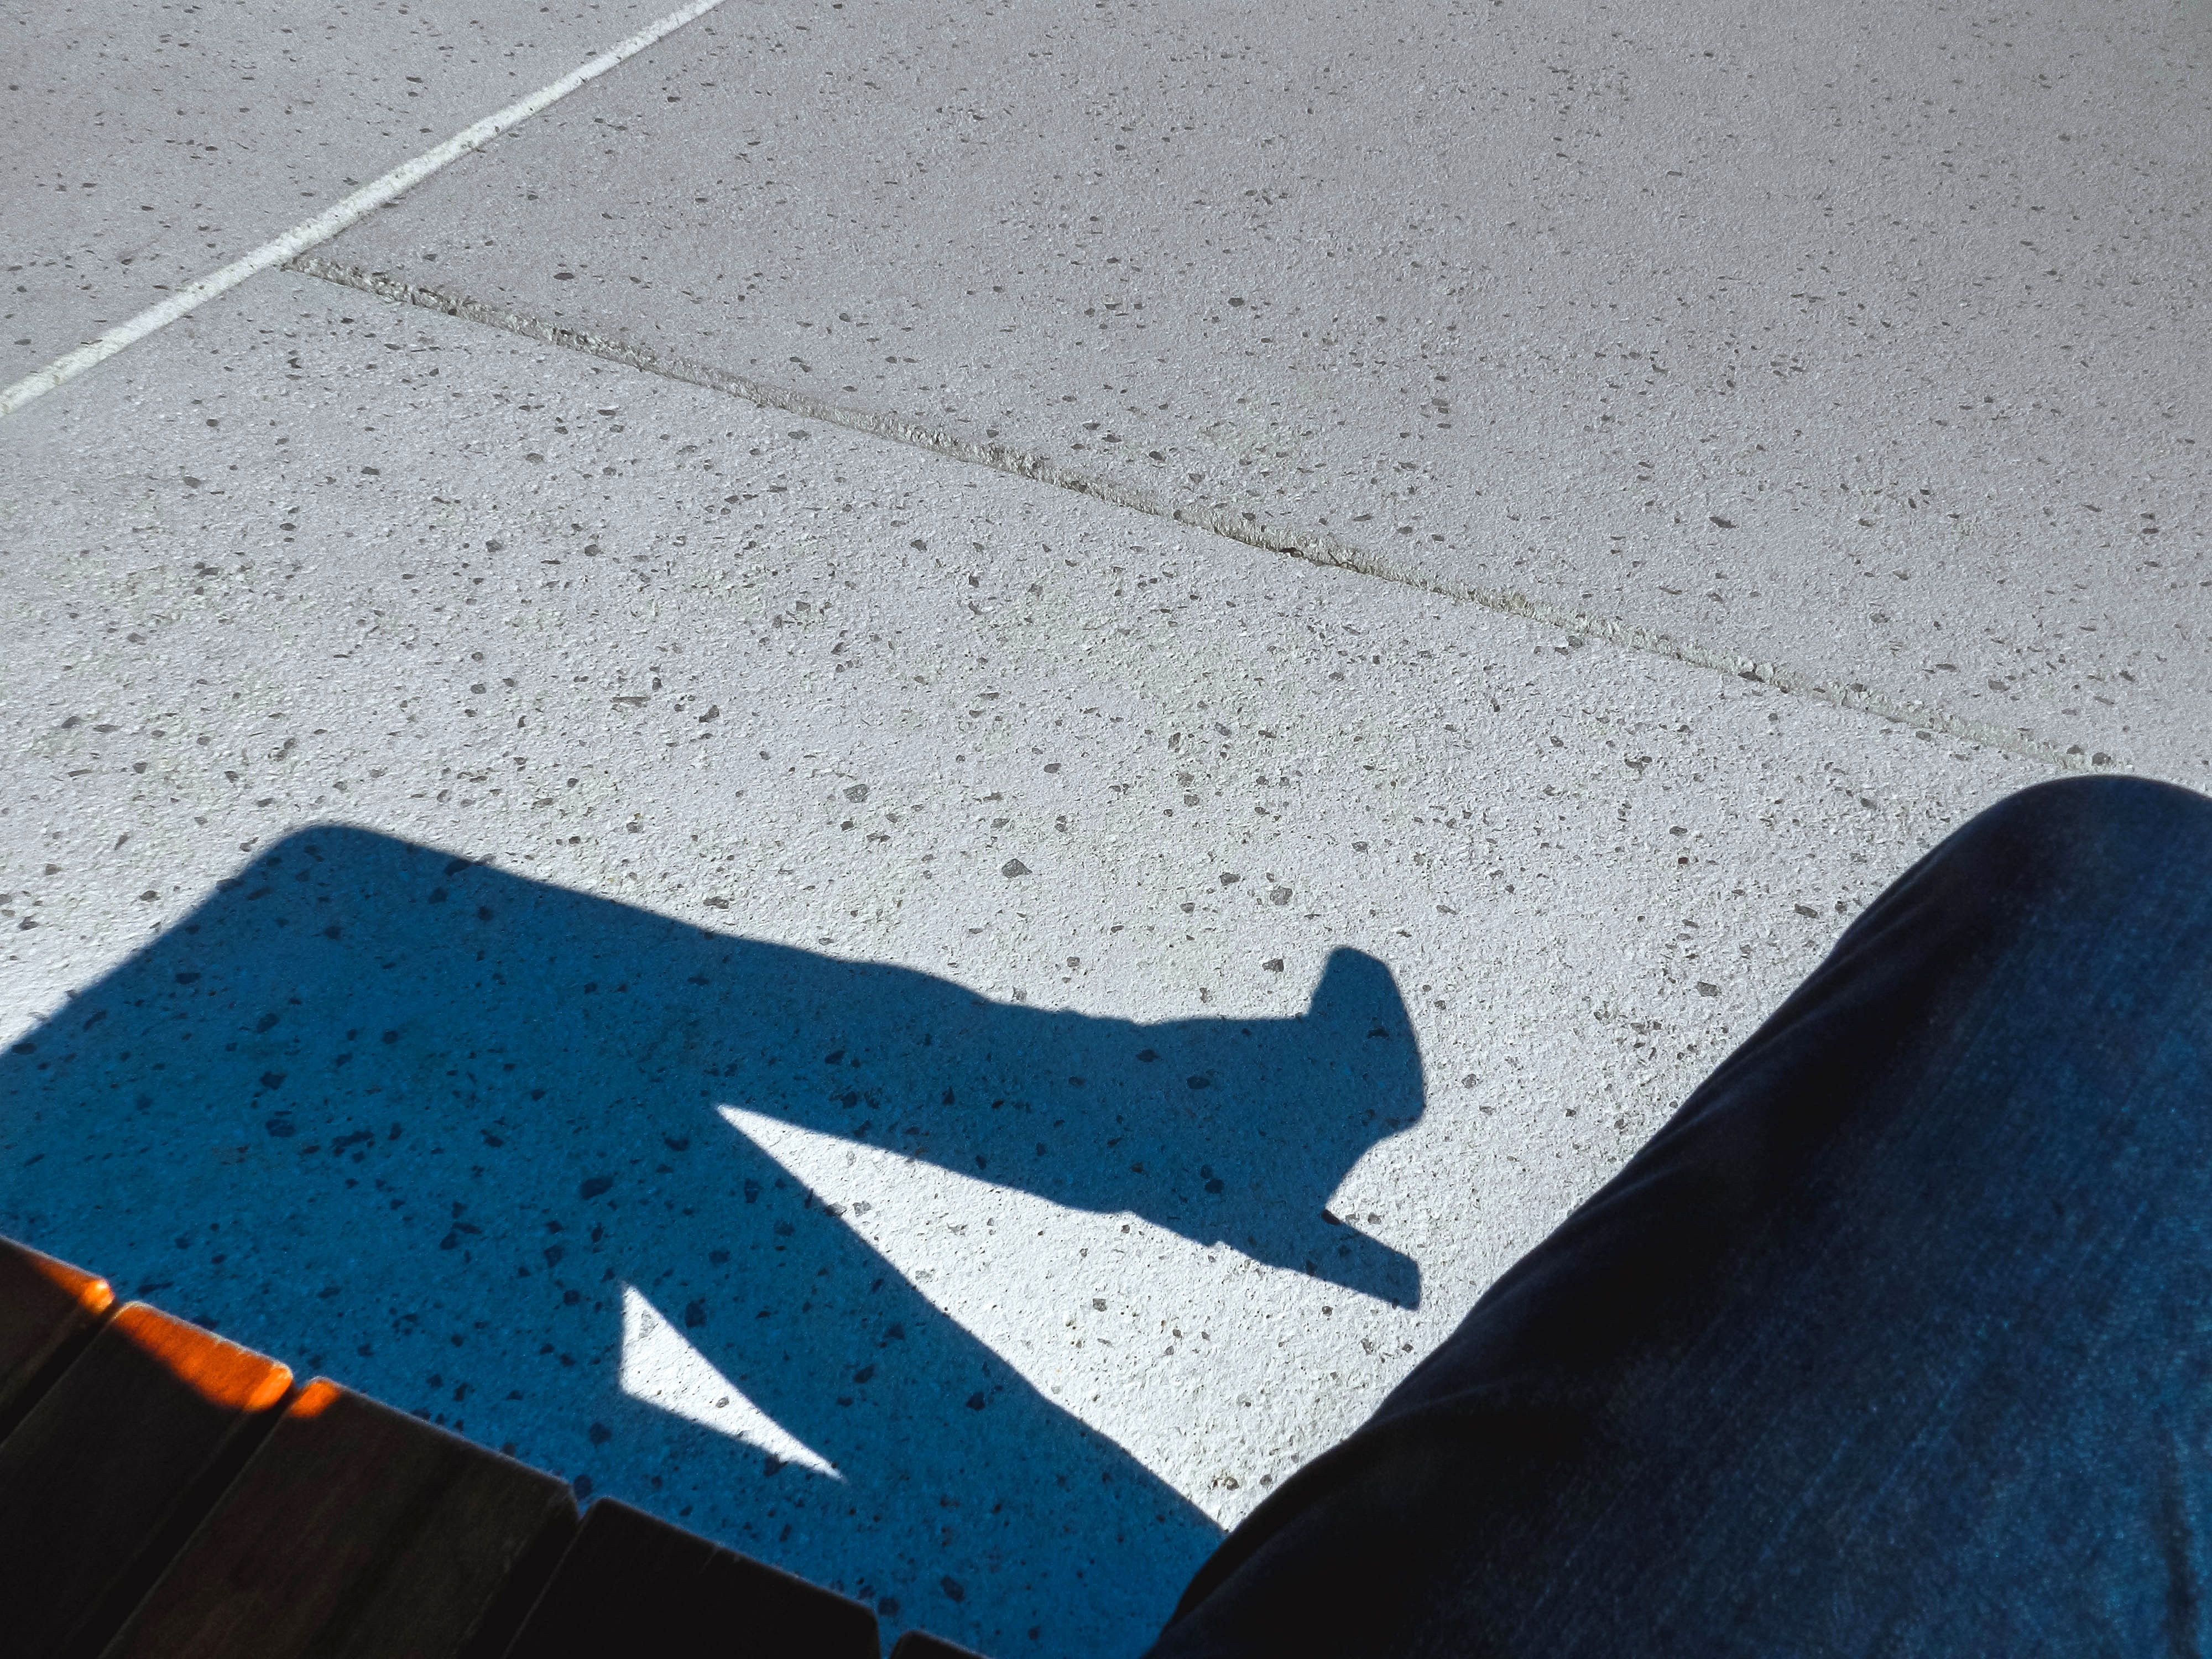
heel, shoe, air, floor, feet, urban, asphalt, line, relax, color, peaceful, shadow, peace, fashion, blue, rest, relaxation, wait, shape, road surface